Passengers per hour per direction

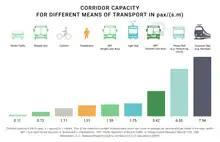
Corridor capacity in pax/(s·m)

In terms of quantities defined within the International System of Units, the corridor capacity may be measured in units of formula_1, "i.e.", the maximum number of passengers per second per meter of the corridor's width.